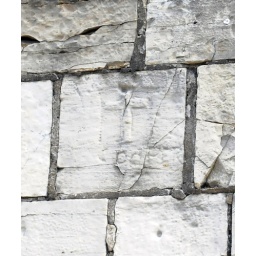
Small cross in the wall